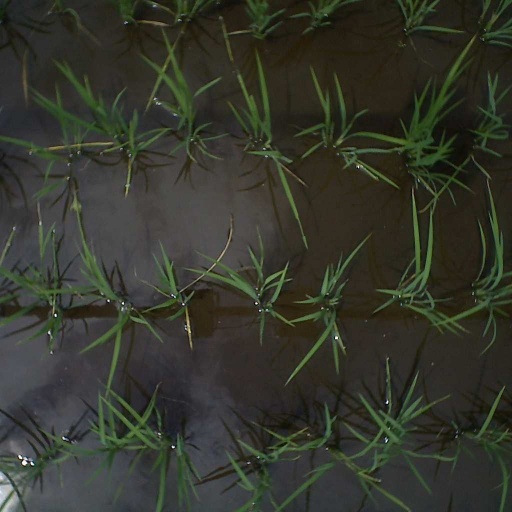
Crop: rice